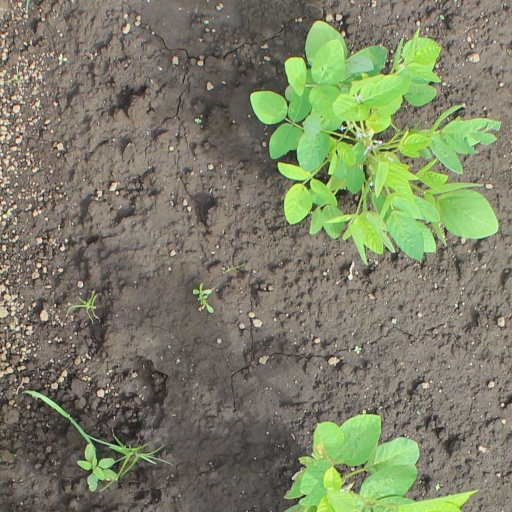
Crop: soybean